Chuck Liddell

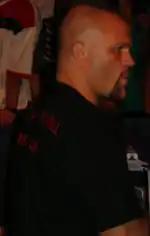
Liddell in 2007

Liddell was scheduled to defend his new title against longtime veteran Jeremy Horn, at "UFC 54", a matchup the UFC claimed was demanded by long-time fans of the sport since Horn had given Liddell his first loss. Throughout the bout, Liddell dominated with aggressive punches, causing knockdowns in several rounds. Liddell's defensive wrestling ability, especially his sprawl, stifled the bulk of Horn's offense, which was centered on grappling and submission wrestling.